Whitehouse railway station (Scotland)

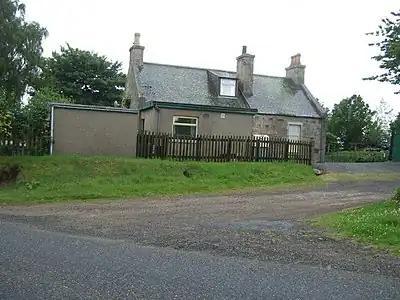
The station house in 2008

Whitehouse railway station was a station in Whitehouse, Aberdeenshire. It opened with the along with the rest of the Alford Valley Railway line from Kintore to Alford in 1859 and closed in 1950.